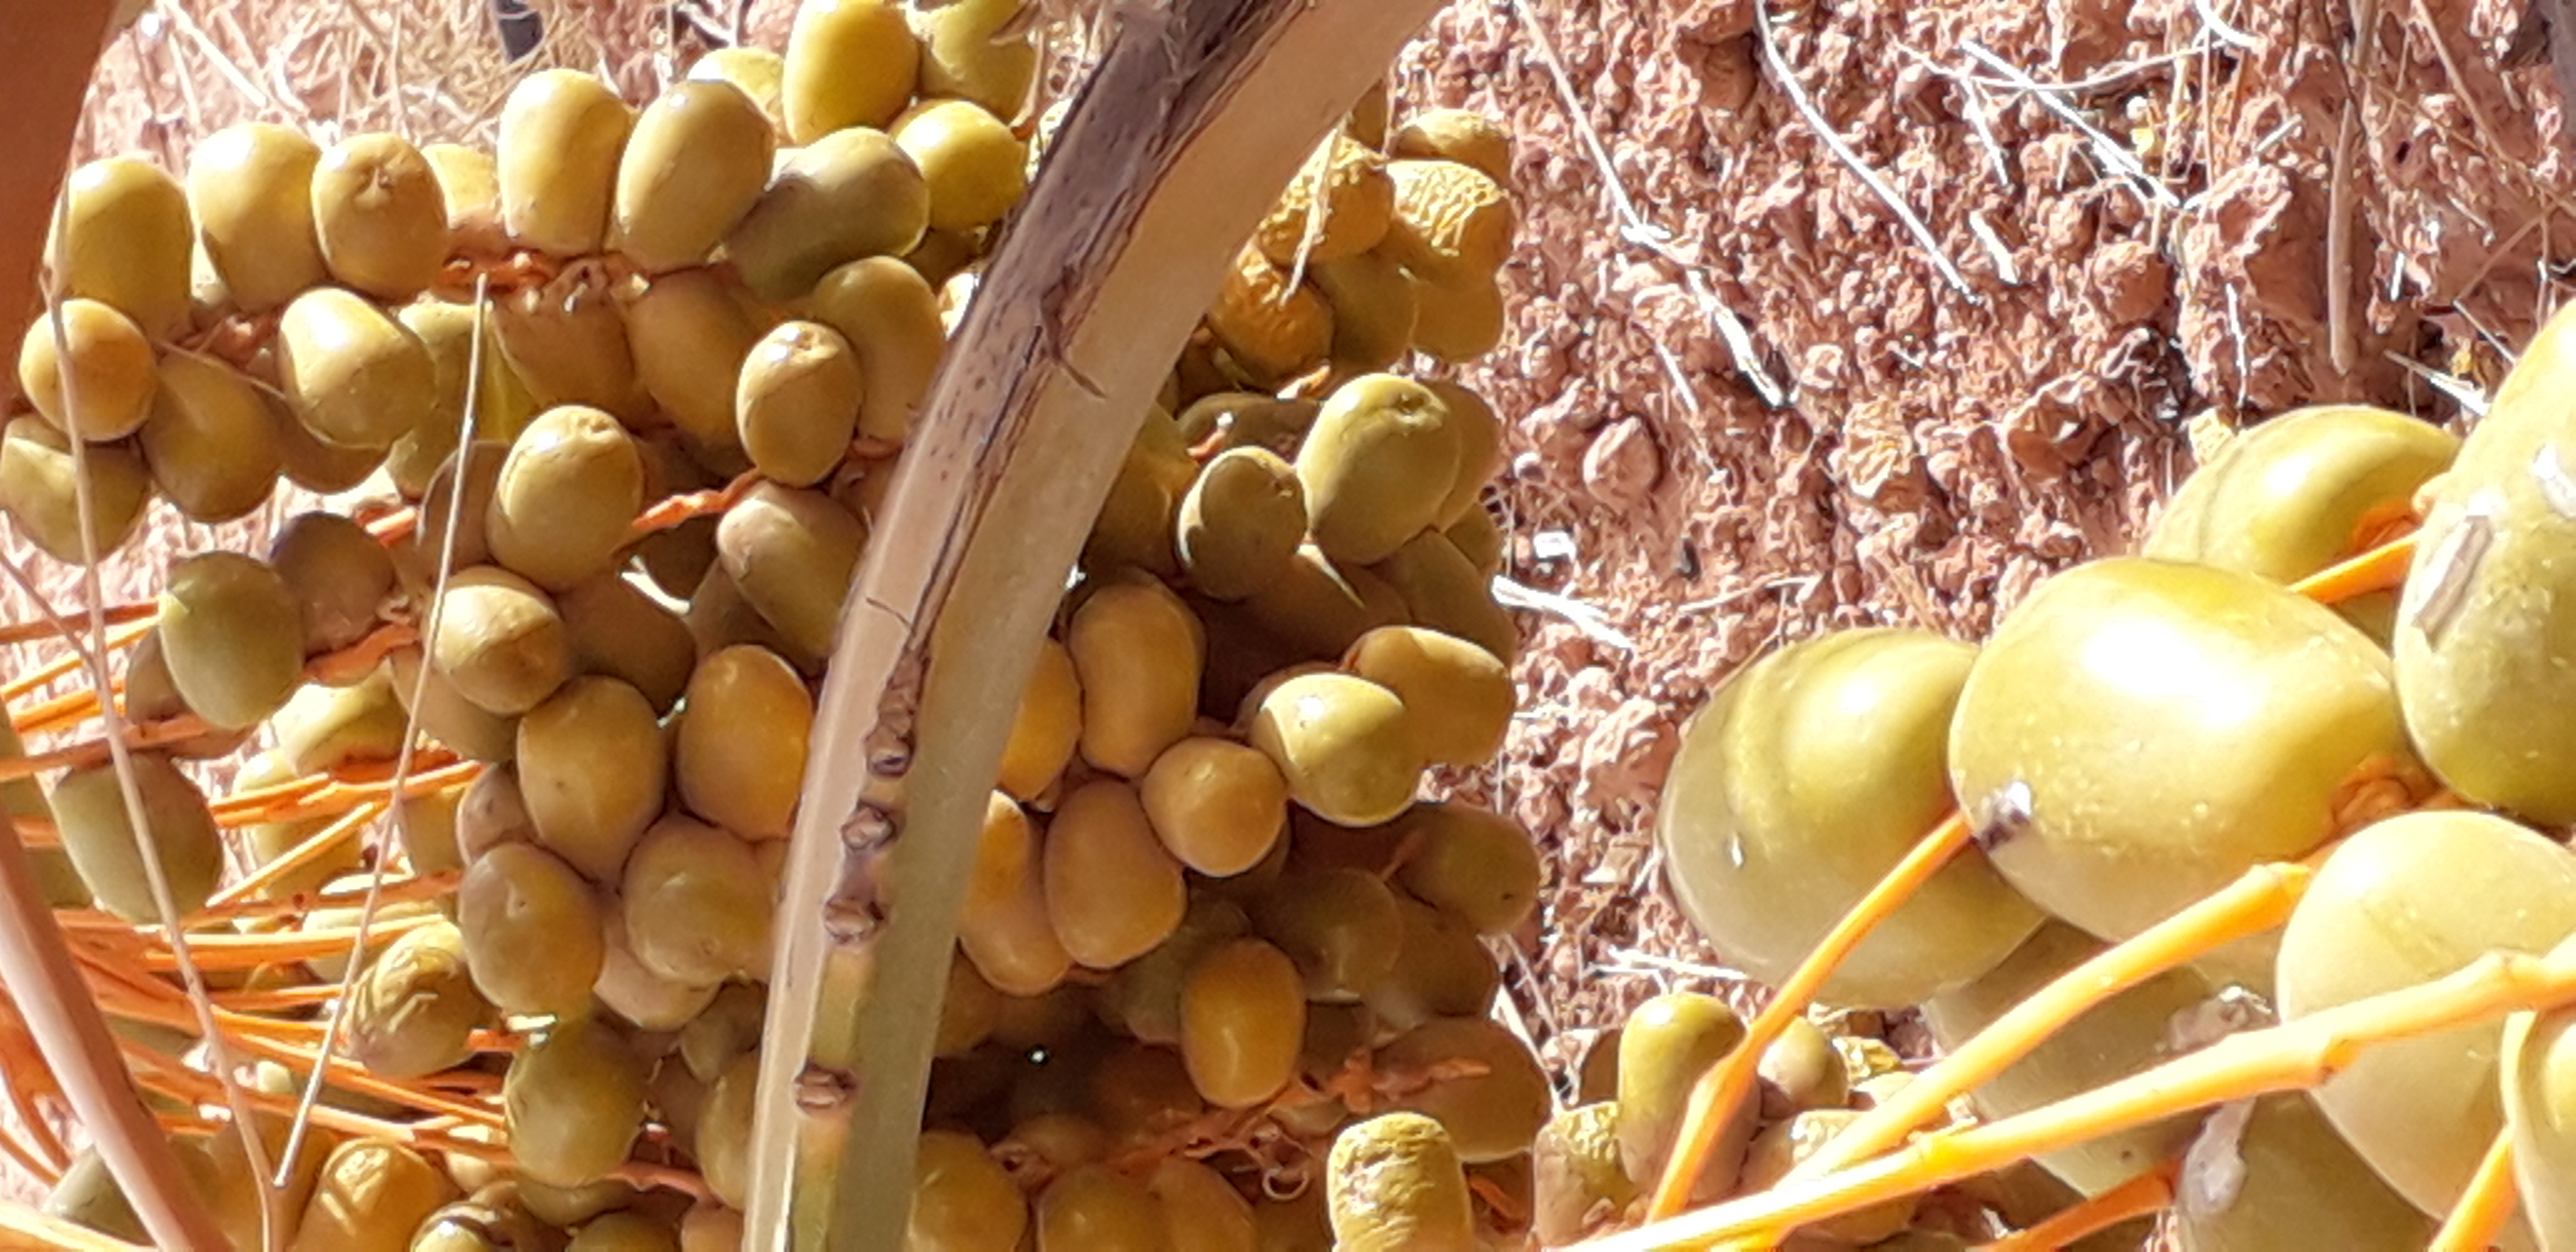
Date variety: Boufagous